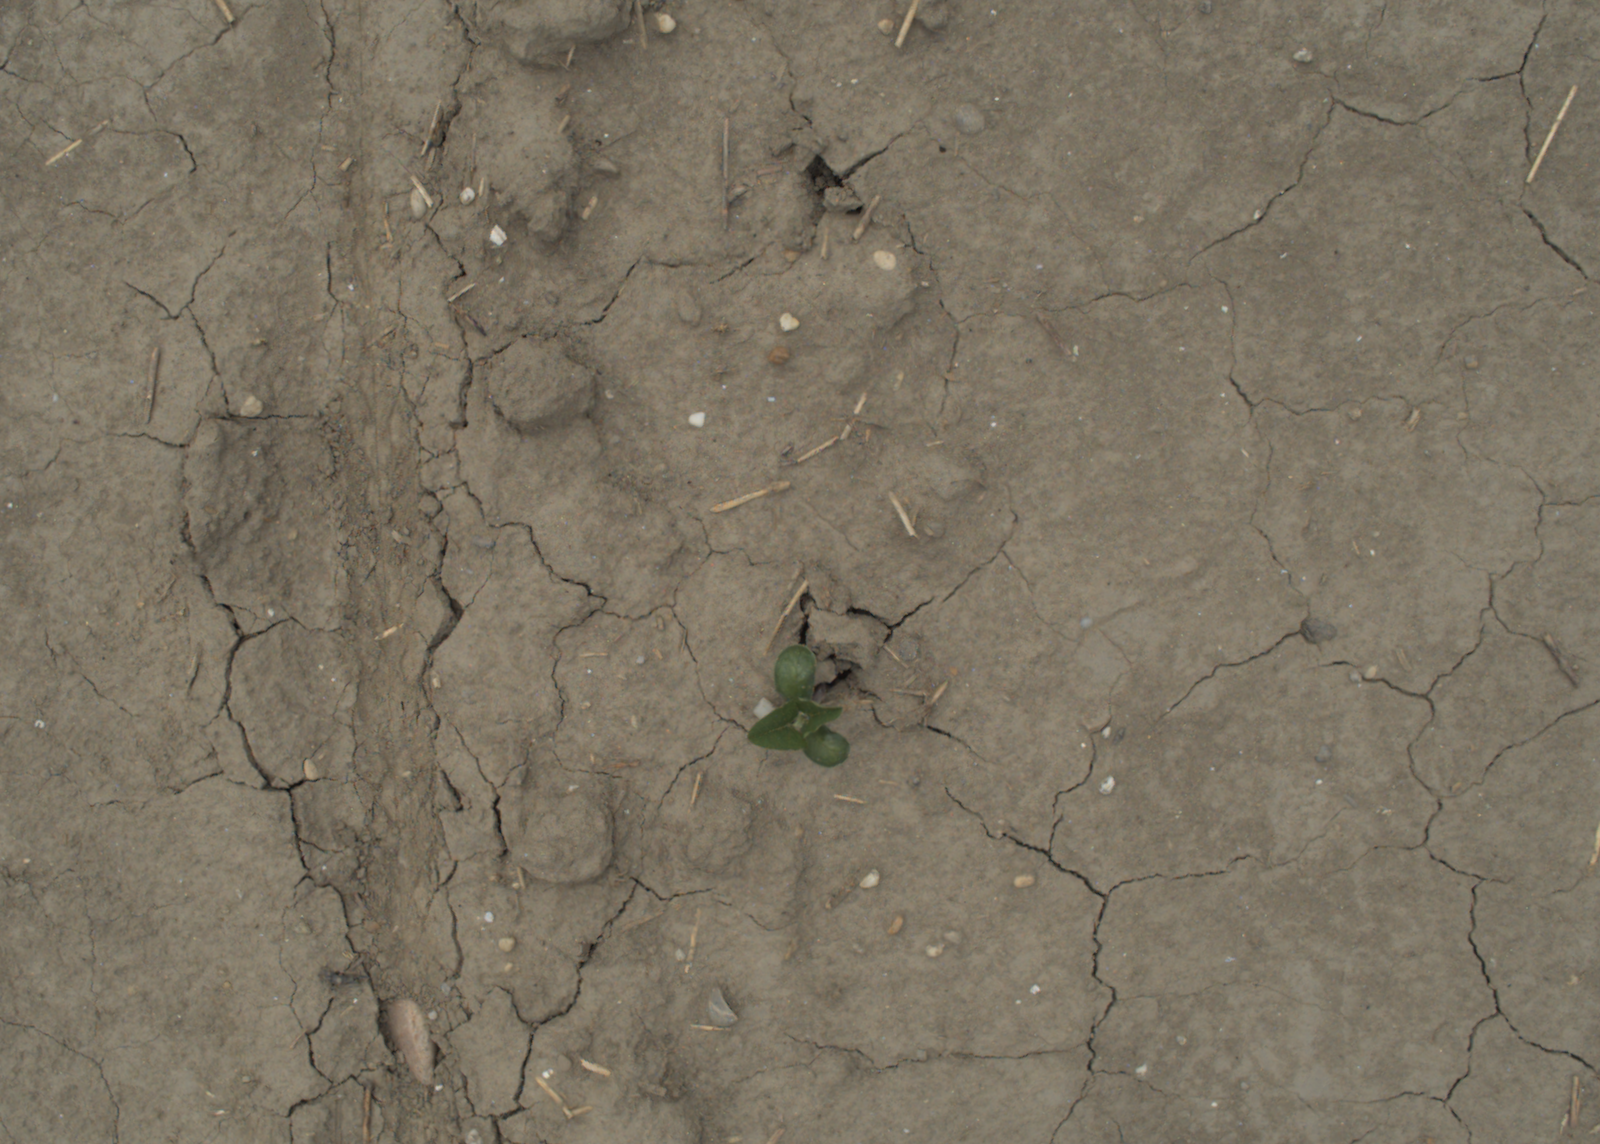
Capture date: 05.07.2021 13:11:26
Weather: cloudy
Wind: medium
Seeding date: 08.06.2021
Plant canopy height (mm): 961